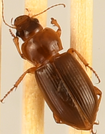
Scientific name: Amara carinata
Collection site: North Sterling NEON (STER), plot STER_031